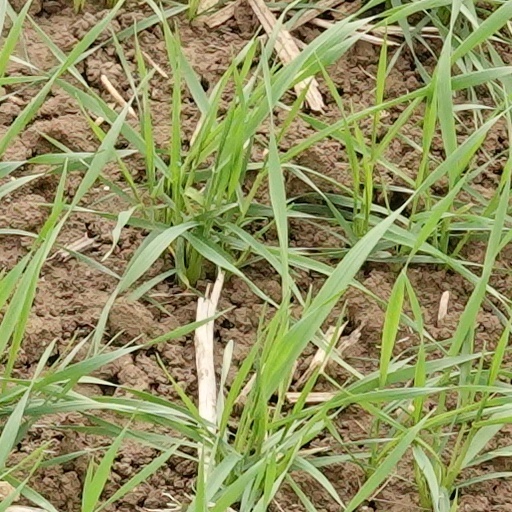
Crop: wheat